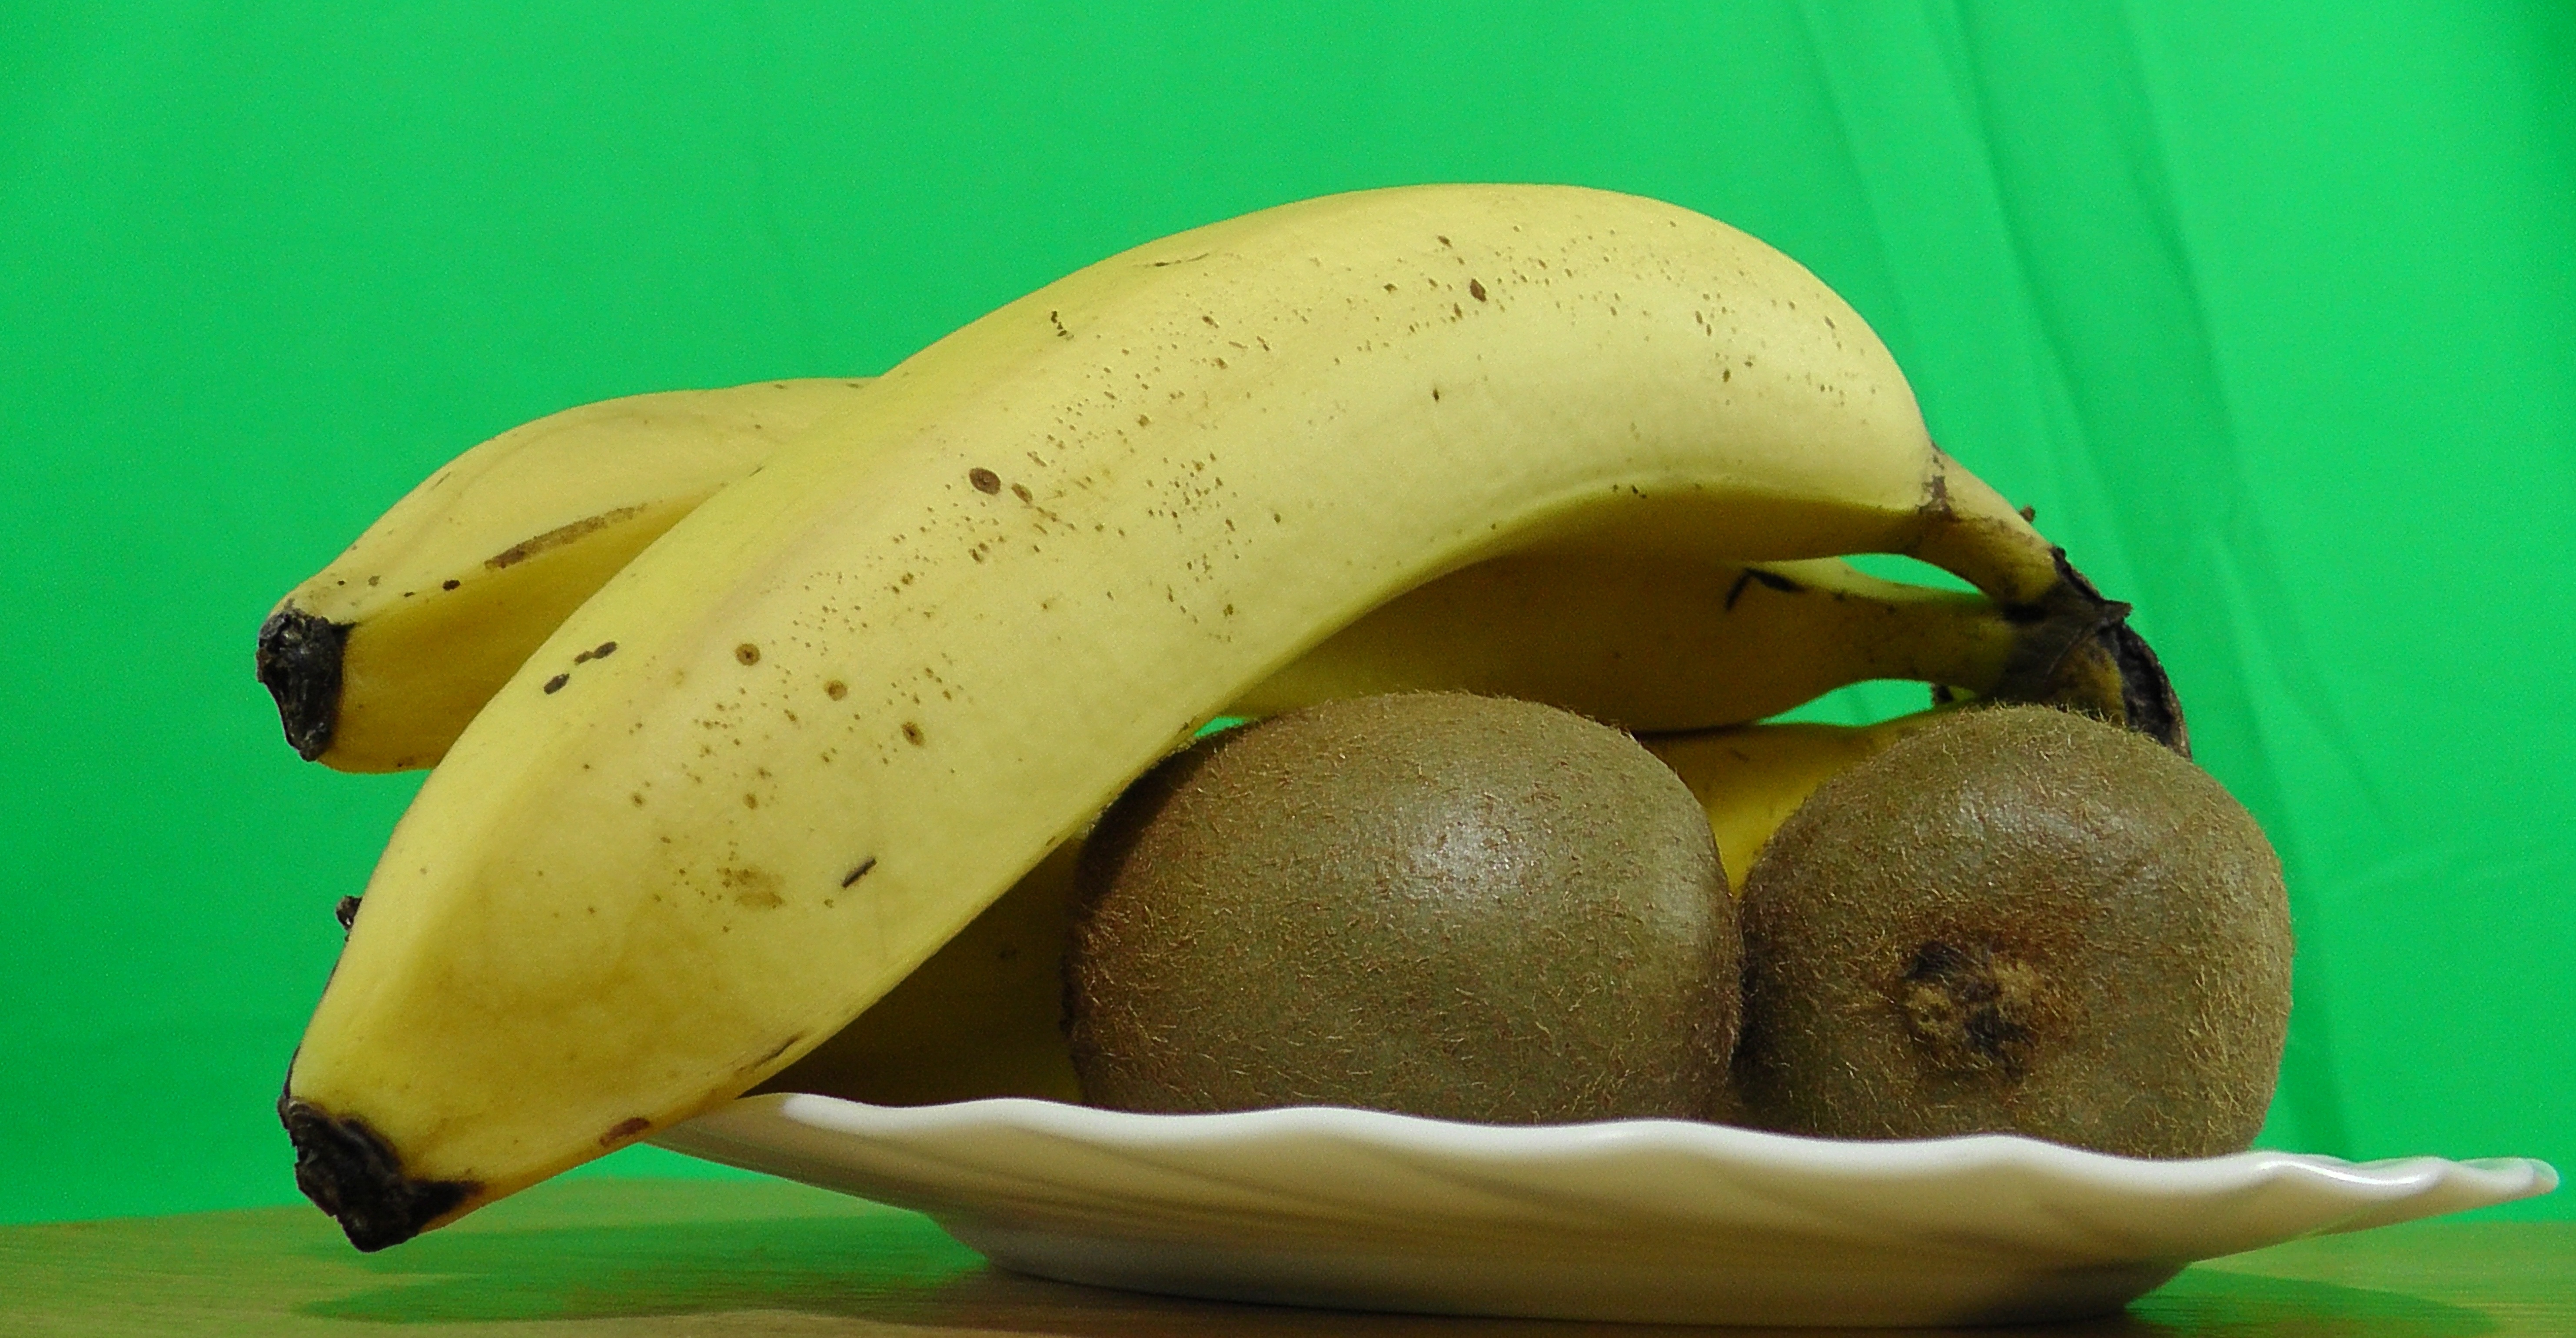
plant, fruit, seed, food, green, produce, plate, recipe, yellow, banana, pear, dessert, eat, cook, juice, kiwi, pulp, diet, green background, flowering plant, land plant, banana family, fruit skewers